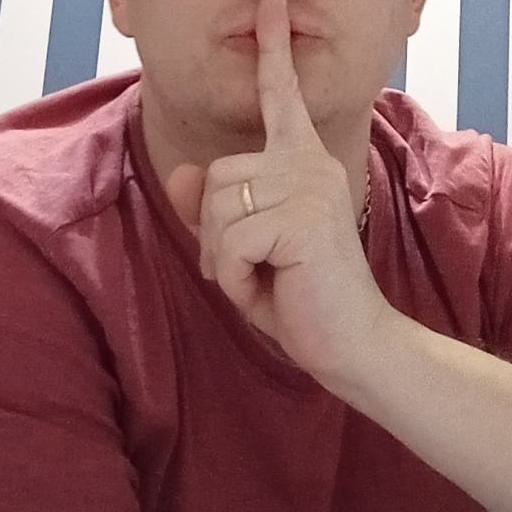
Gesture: mute